Jiřina Jirásková

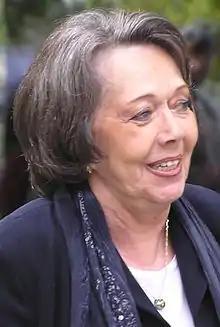

Jiřina Jirásková (17 February 1931 – 7 January 2013) was a Czech actress. She was born and died in Prague, Czech Republic.